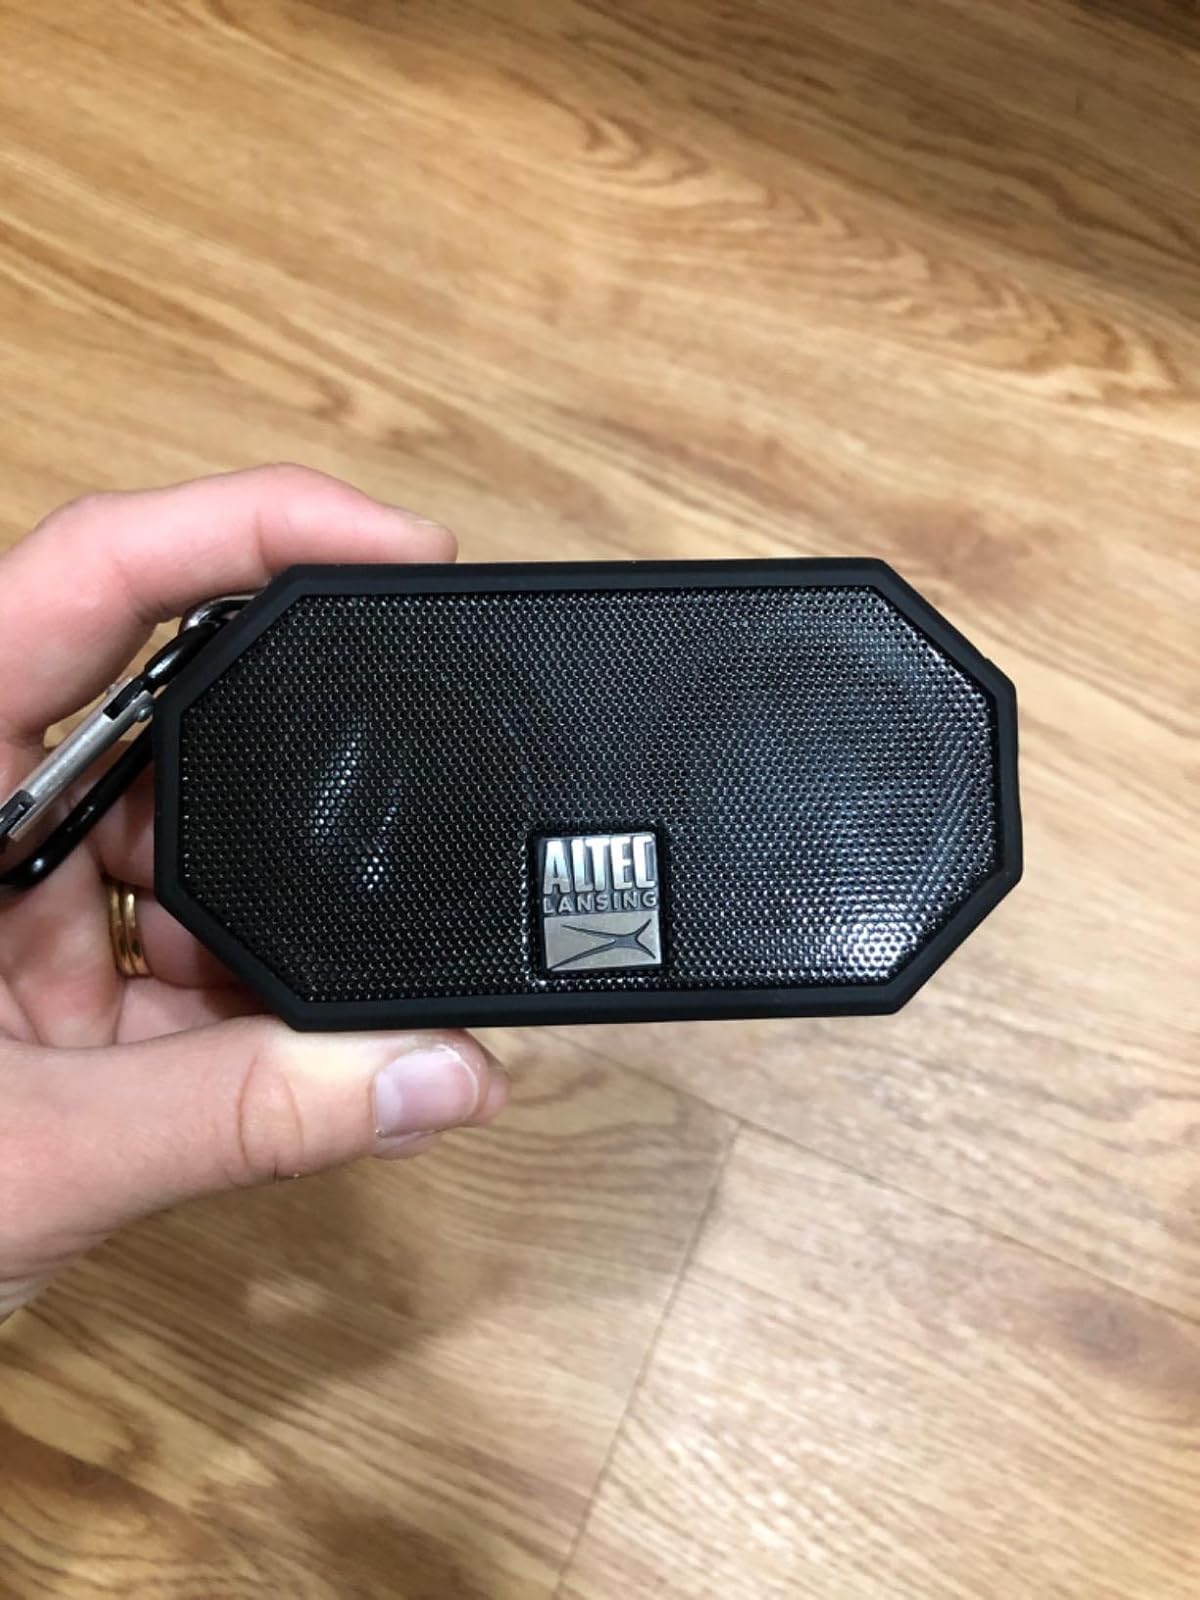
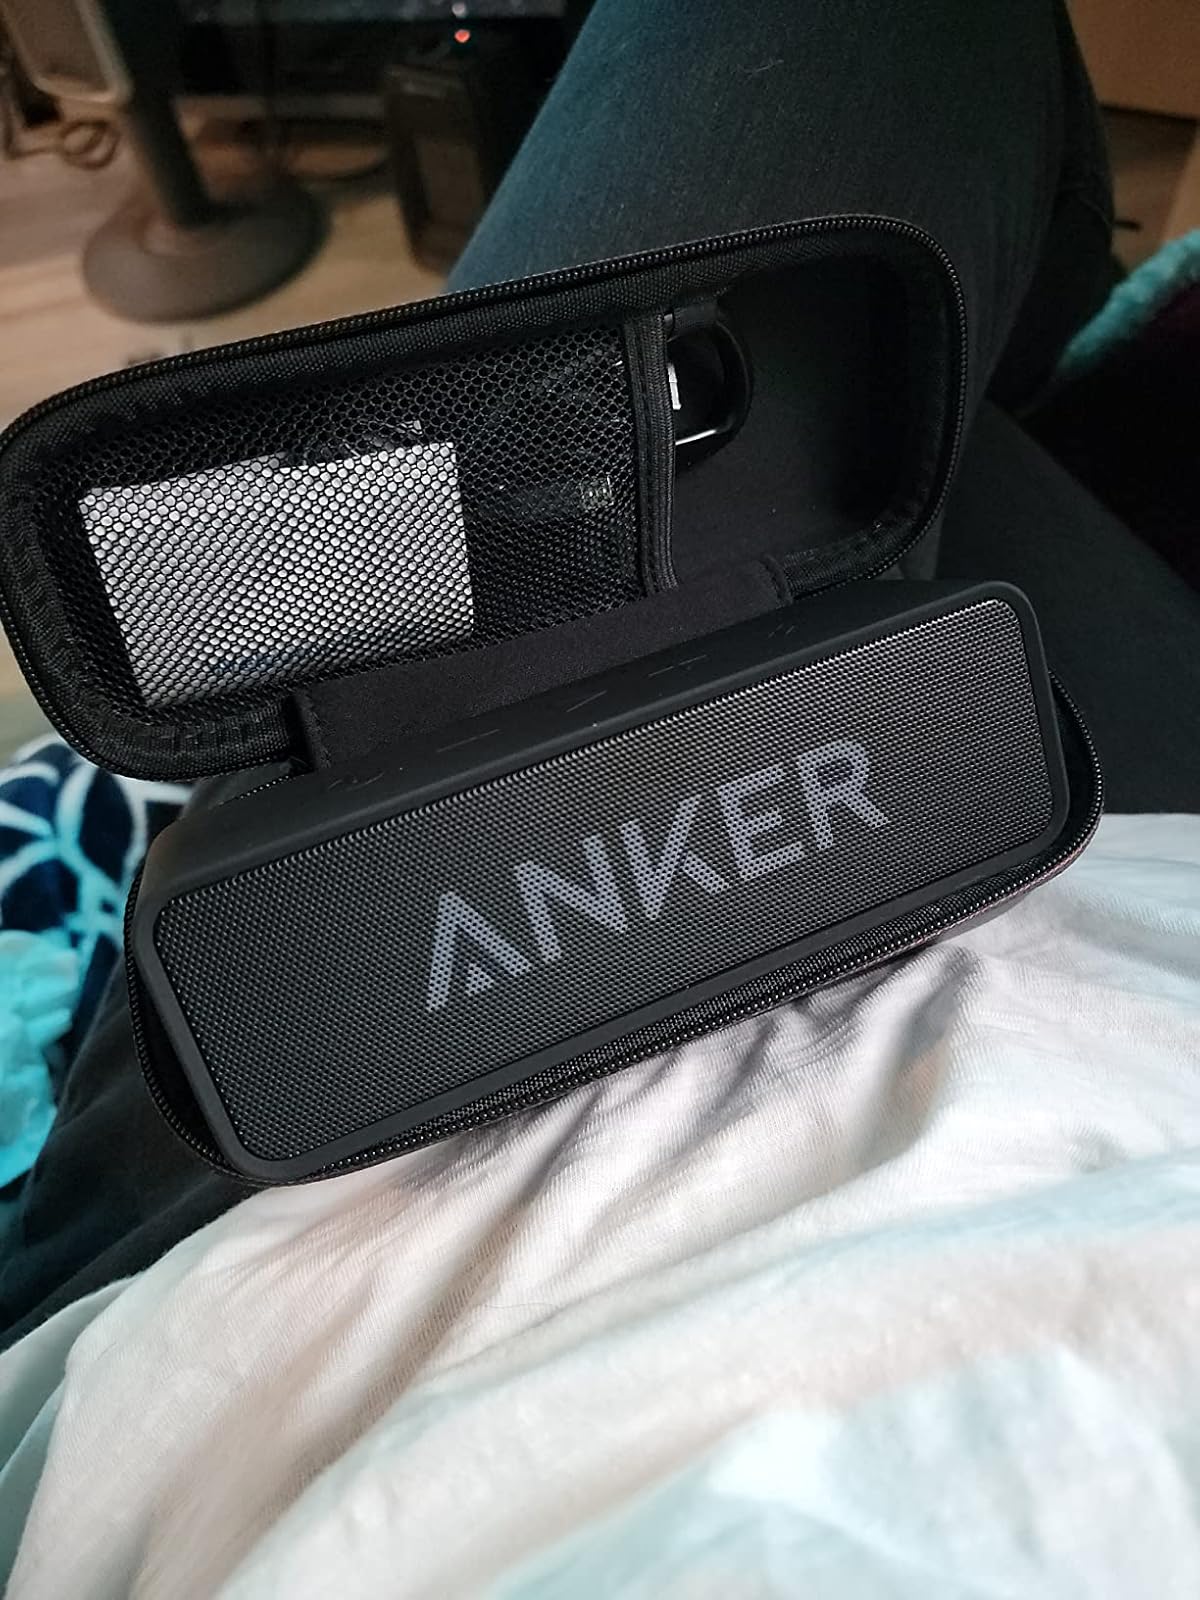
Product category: speaker
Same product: no